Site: brandenburg
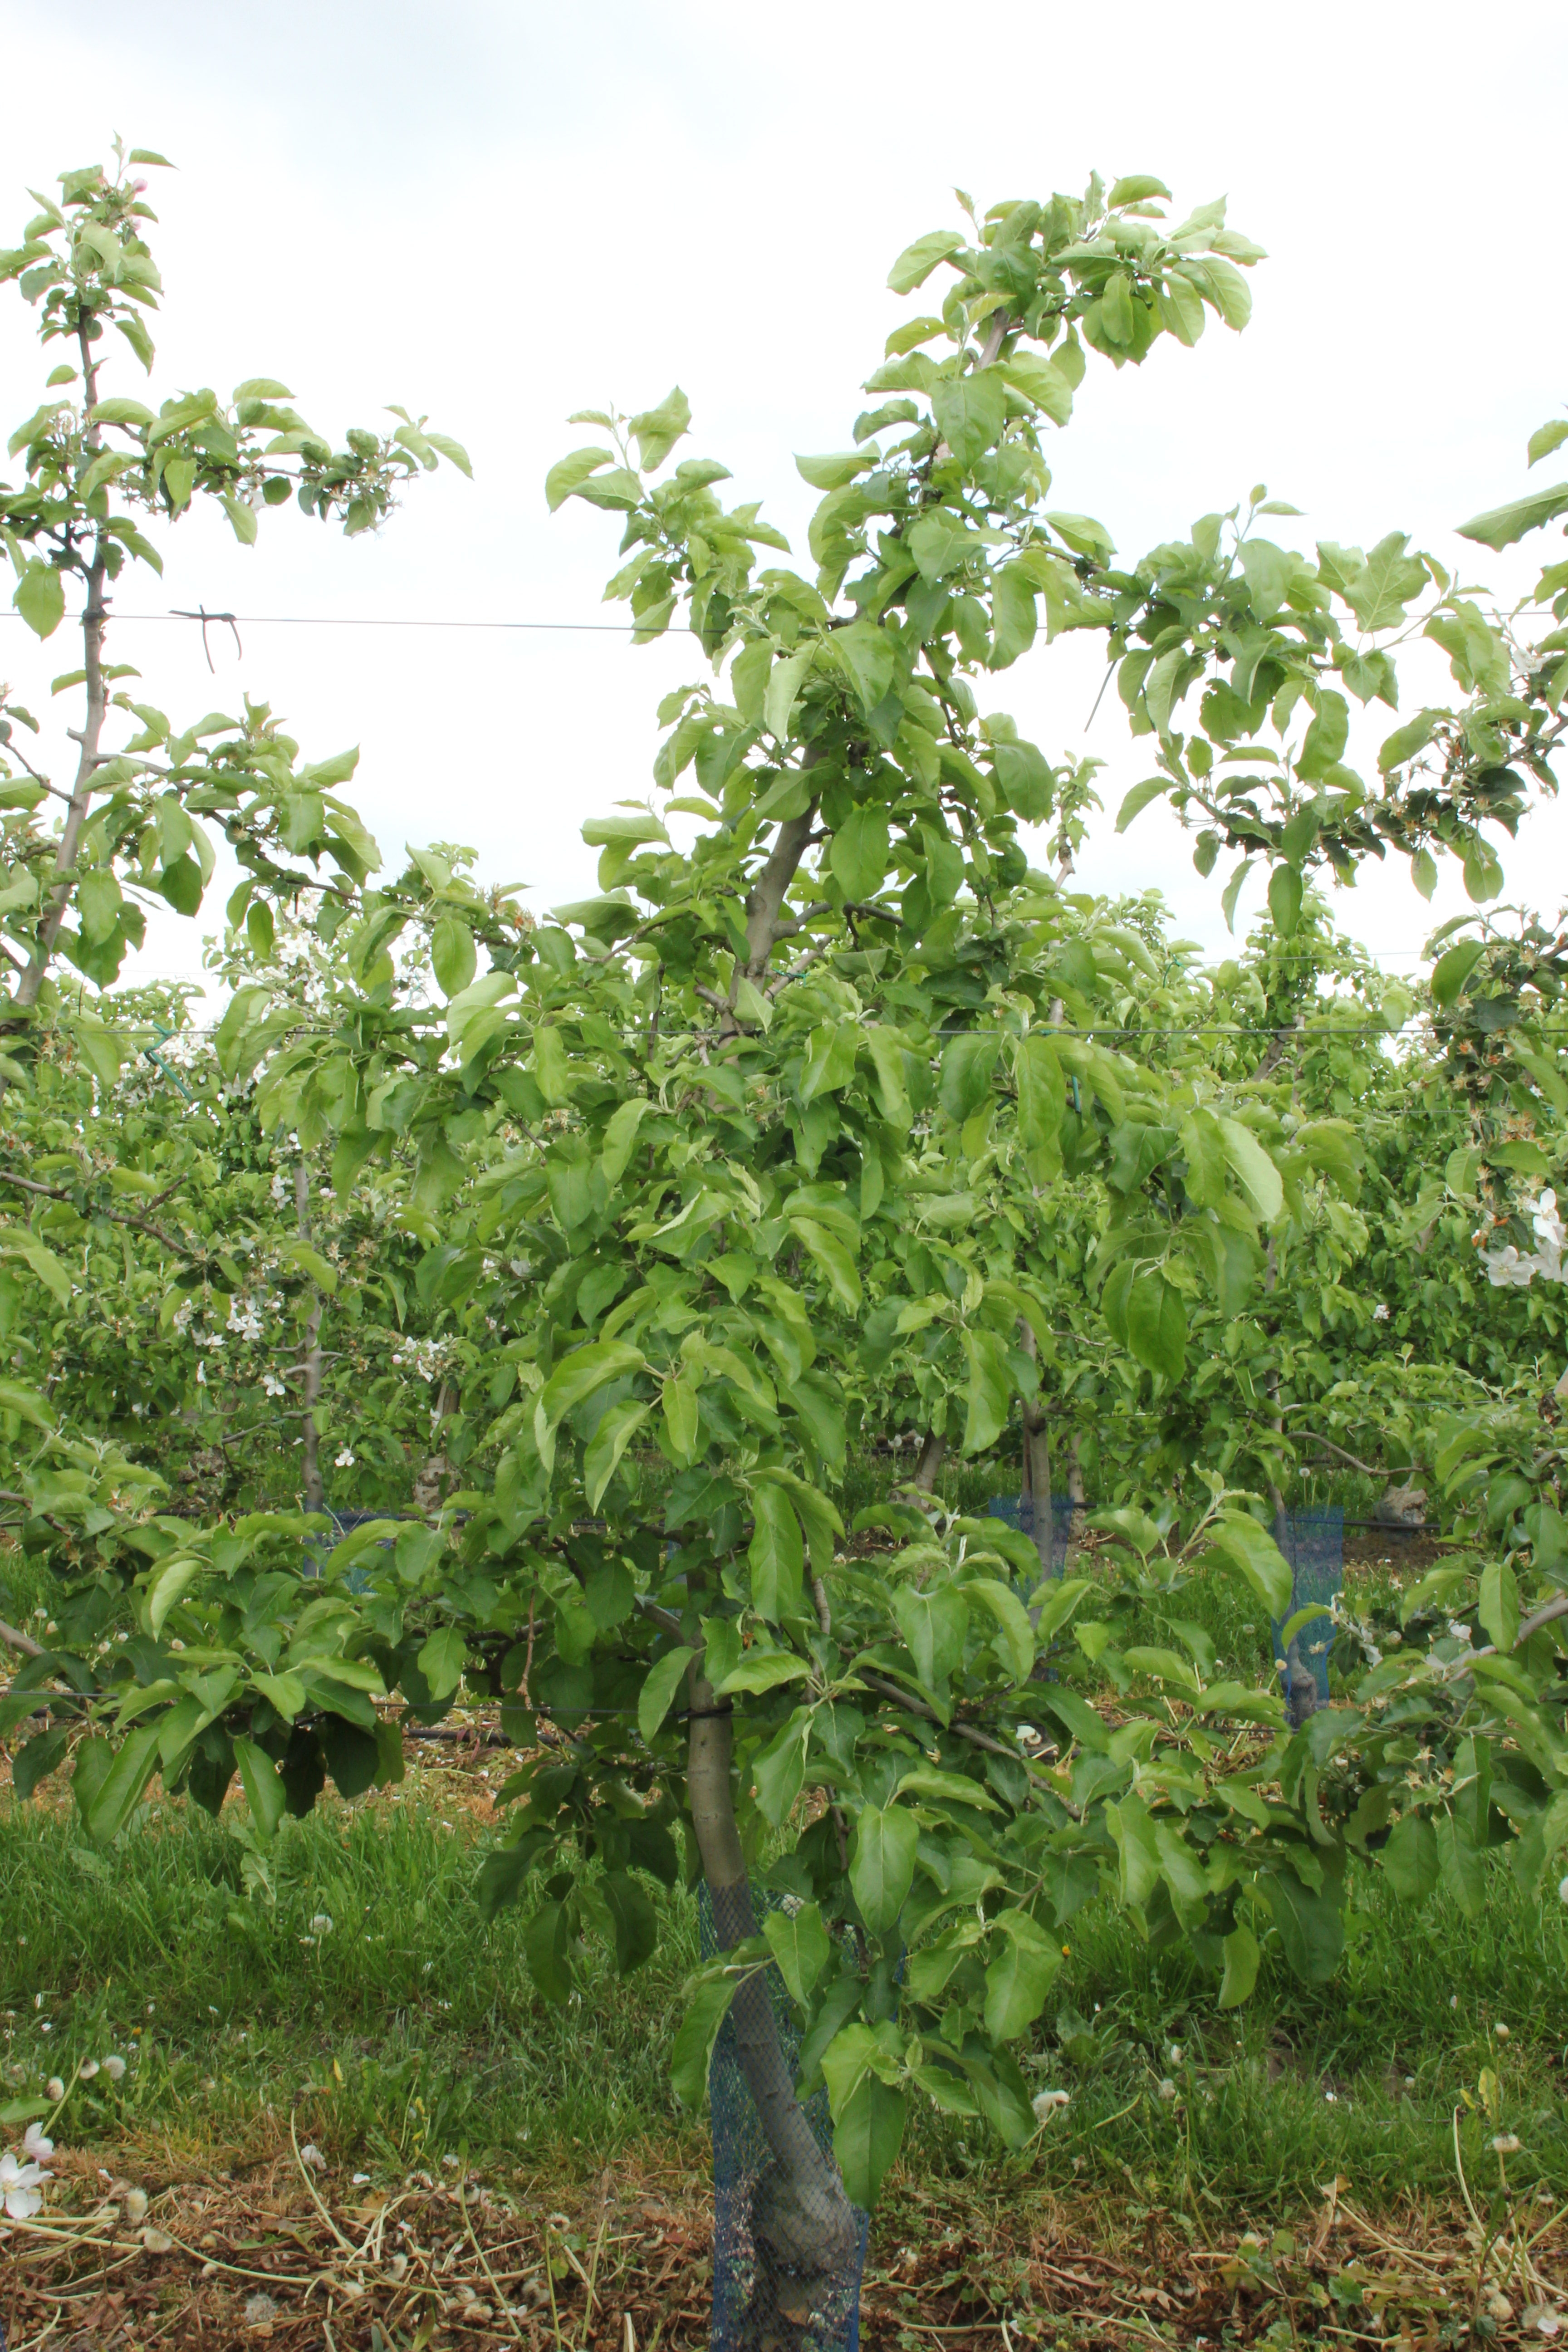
Growth stage (BBCH 67): Flowering